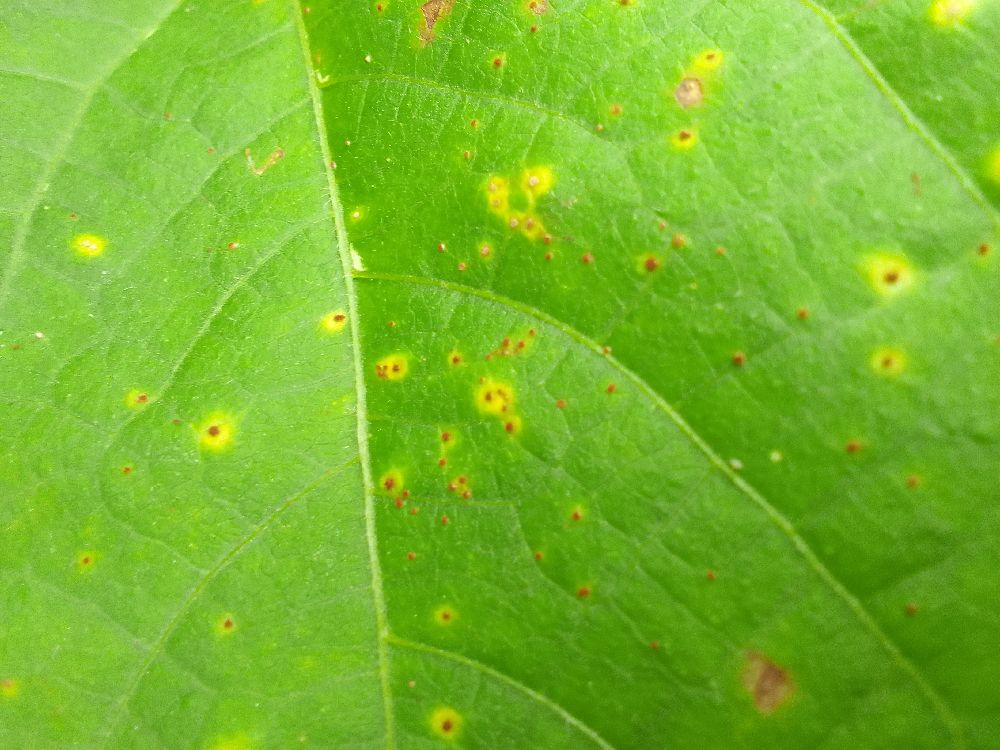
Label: rust